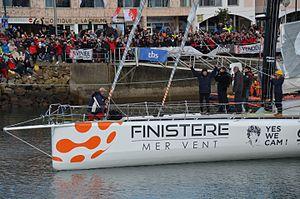
Jean Le Cam au départ du Vendée Globe 2016-2017
Jean Le Cam, né à Quimper le 27 avril 1959, est un navigateur et skipper professionnel français. Il est surnommé le "Roi Jean" du fait de son impressionnant palmarès.